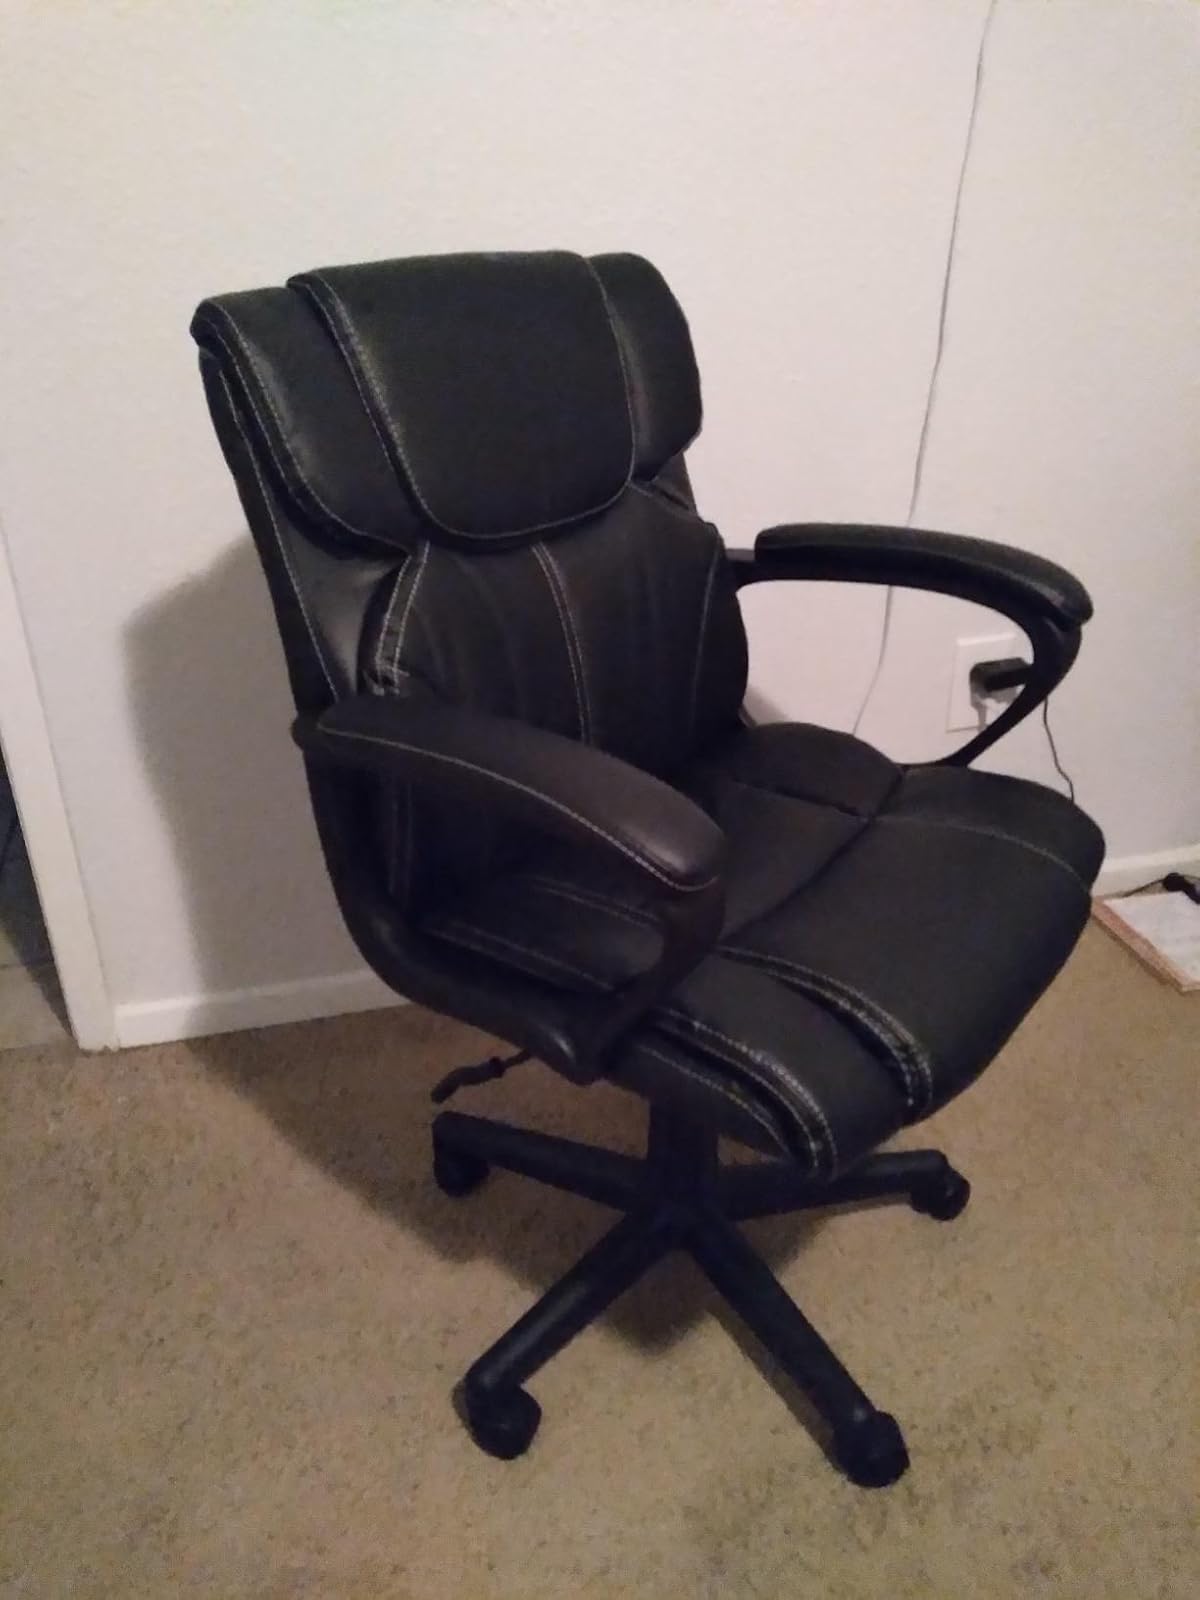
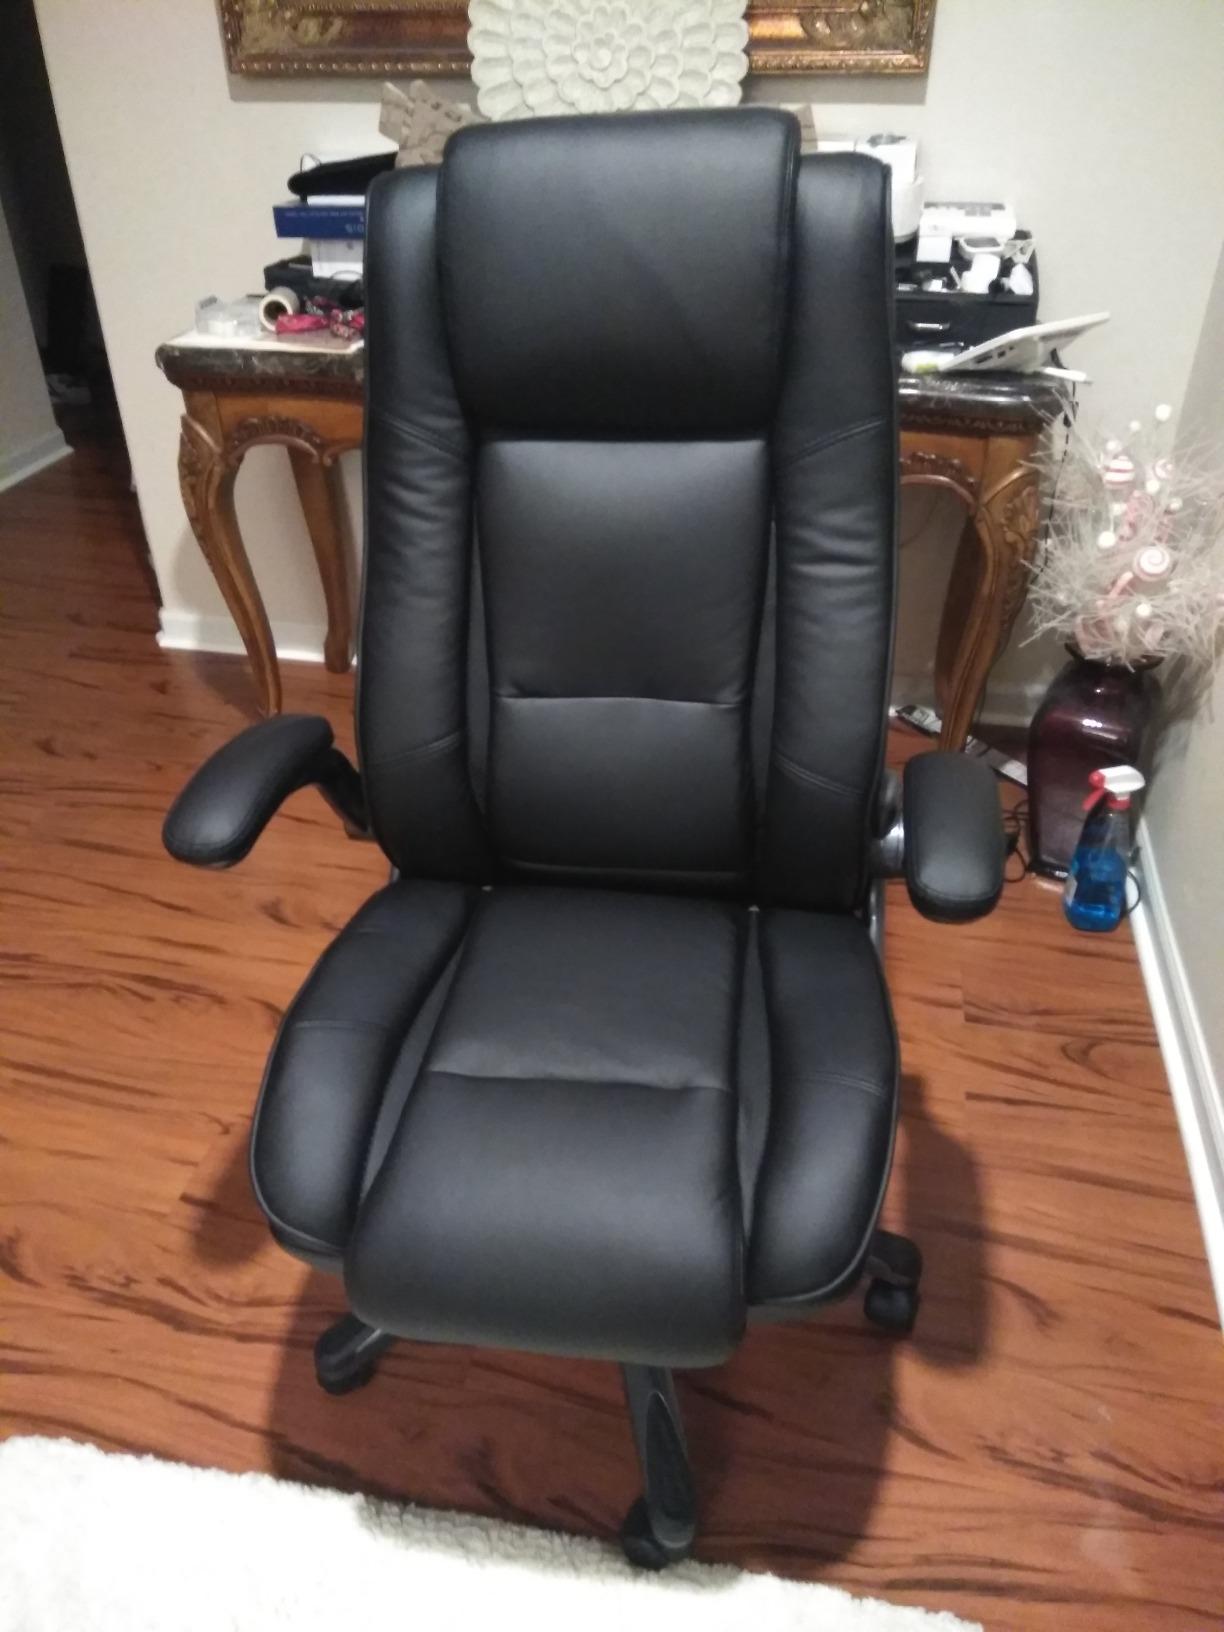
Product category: items_chair
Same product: no